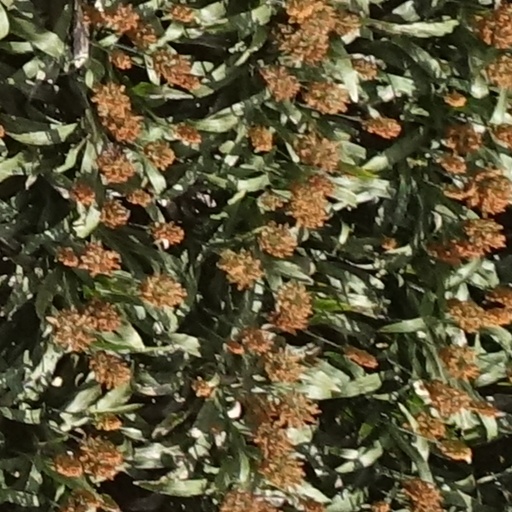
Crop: sorghum